Clermont Livingston Best

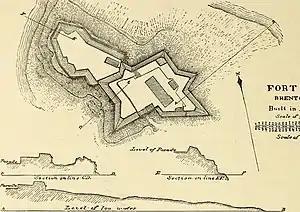
Plan of Fort Adams, Rhode Island, where Best was the commander

Colonel Clermont Livingston Best (1824 – 1897) was an American military officer from New York. He was made Colonel of the 4th Artillery under Gen. Nathaniel P. Banks, and became a veteran of the American Civil War, fighting at the Battle of Gettysburg and other battles. He also served at Fort Adams, Rhode Island, of which he was the commander.